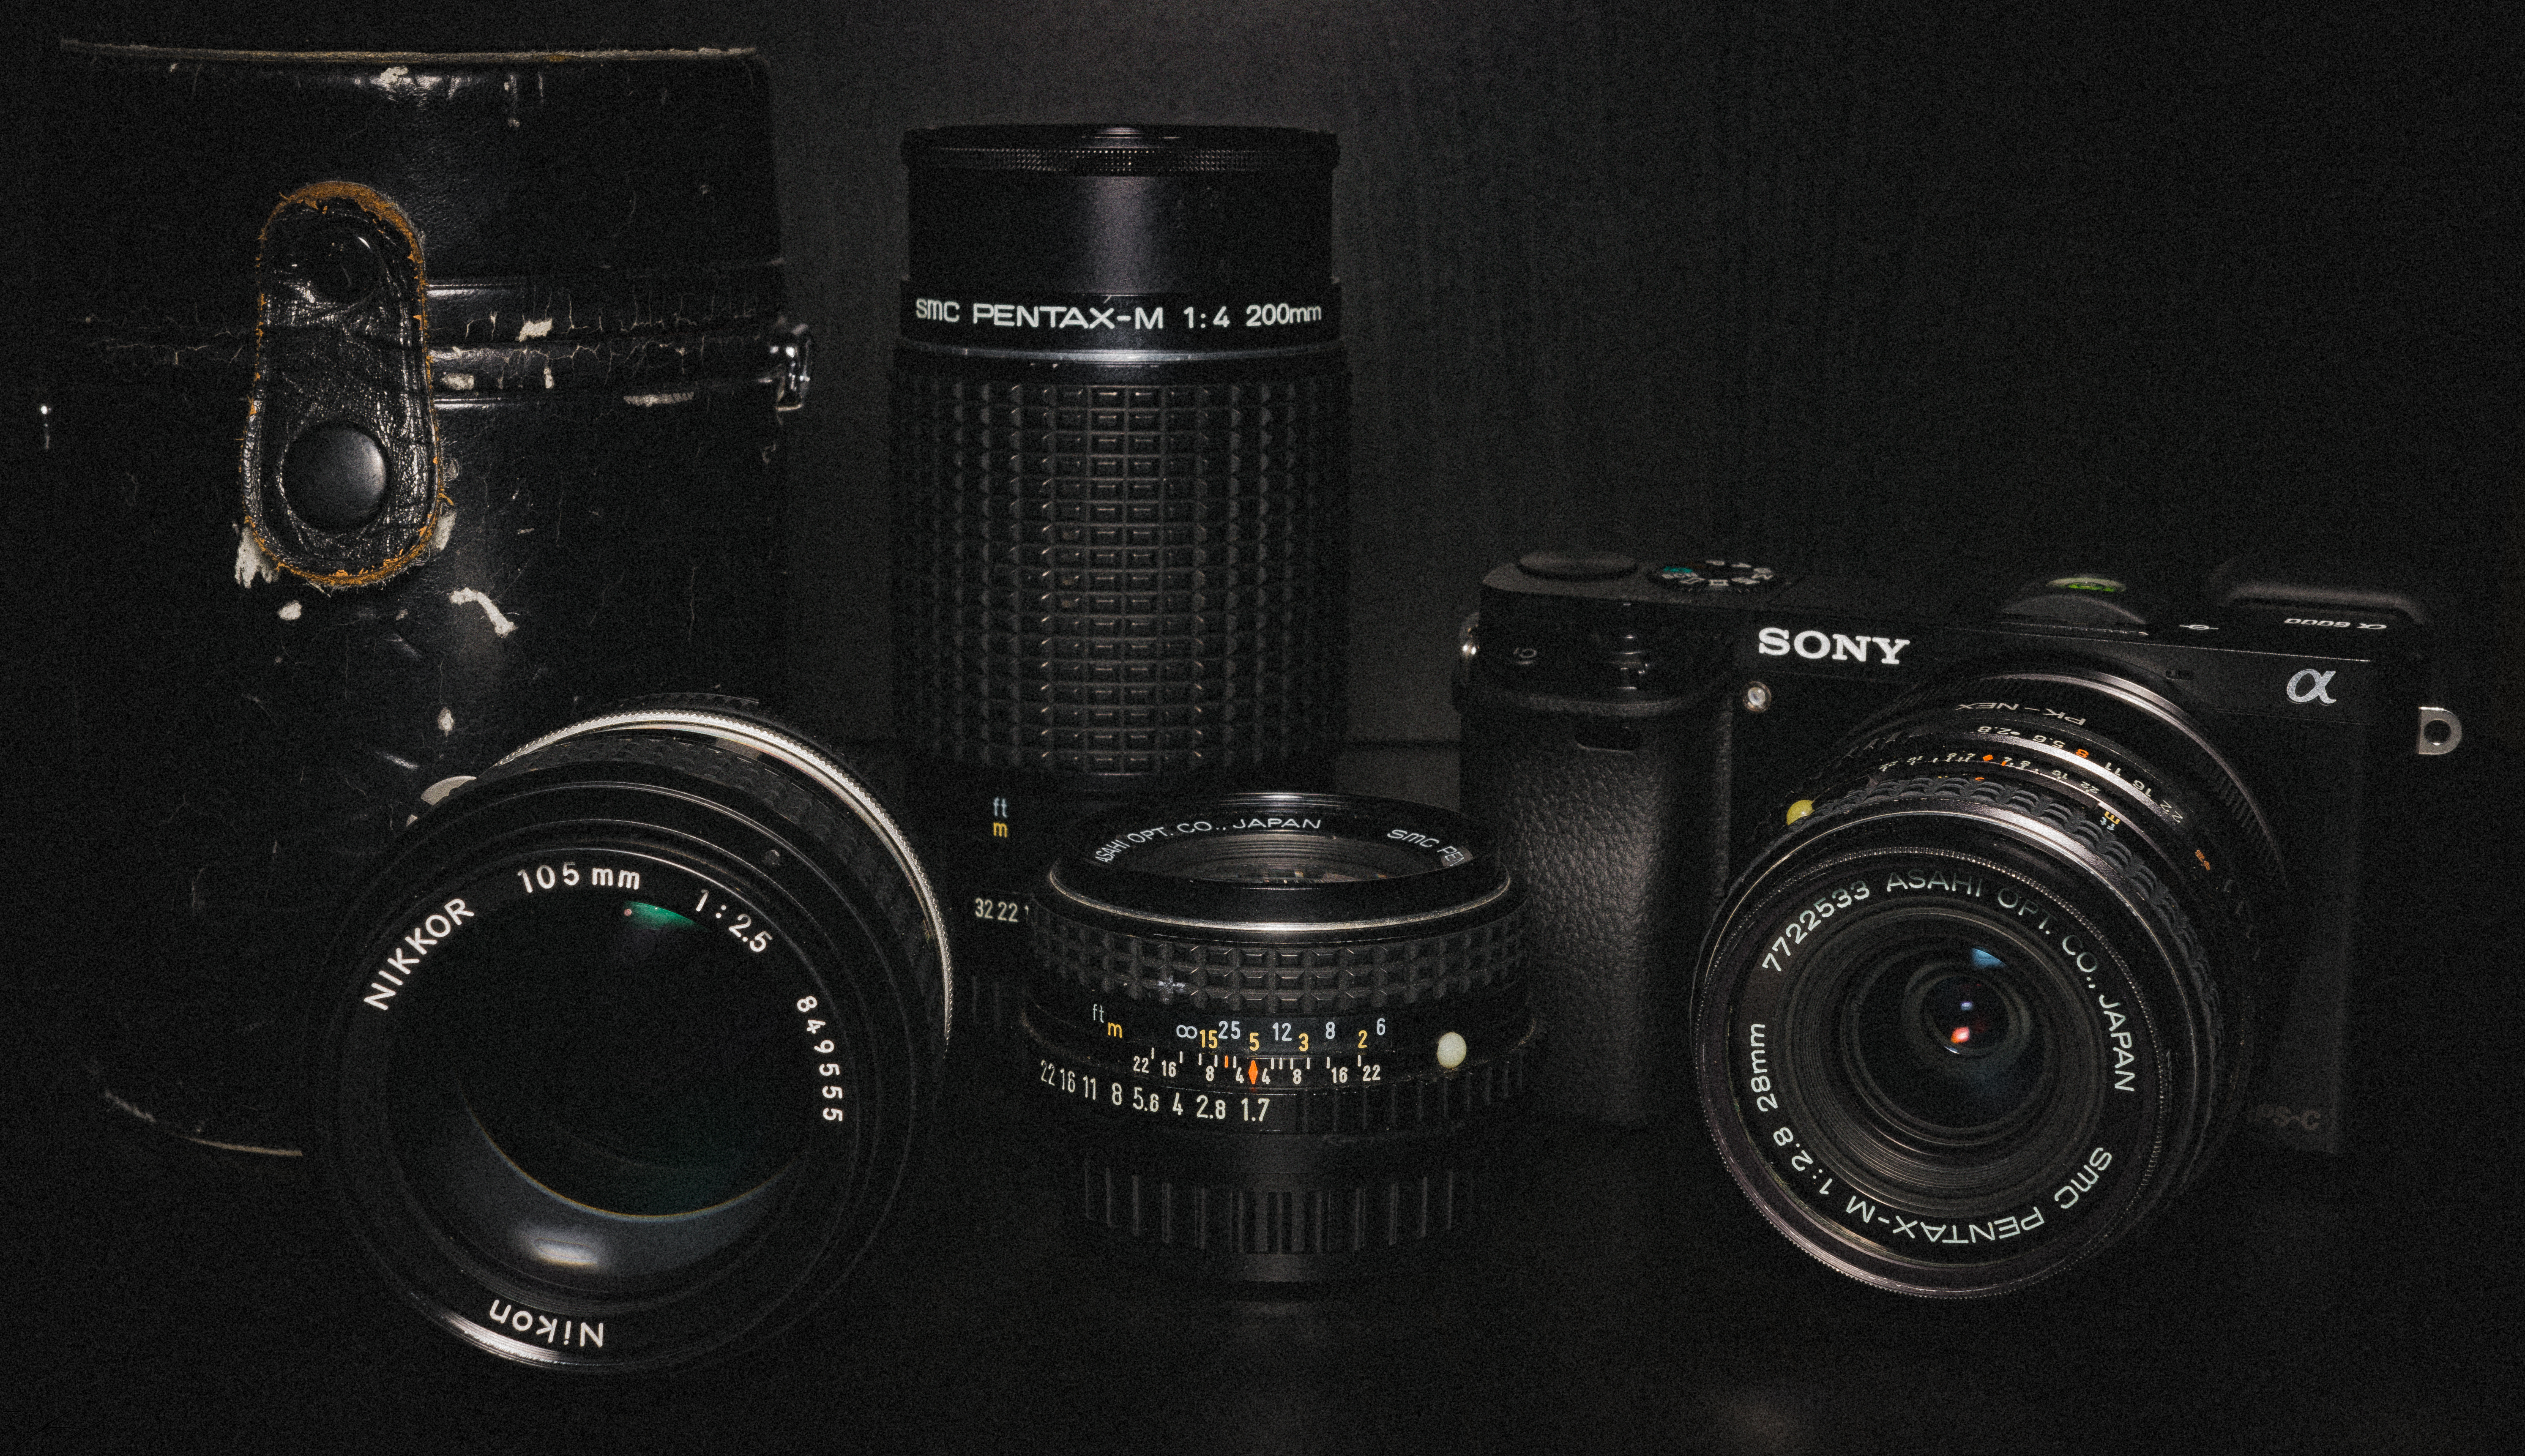
black and white, camera, photography, dslr, lens, black, monochrome, reflex camera, digital camera, sony, camera lens, digital slr, single lens reflex camera, cameras optics, mirrorless interchangeable lens camera, photography equipments